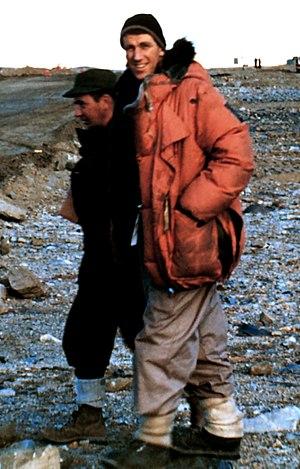
Sir Edmund Hillary
L’histoire de l’Antarctique commence dans le monde occidental par la théorie de la Terra Australis, un vaste continent au sud du globe terrestre. Le passage du cap Horn et du cap de Bonne-Espérance aux XVᵉ et XVIᵉ siècles démontra que la Terra Australis Incognita existait bel et bien.
Edmund Percival « Ed » Hillary est un alpiniste, explorateur et philanthrope néo-zélandais, né le 20 juillet 1919 à Auckland où il est mort le 11 janvier 2008. Le 29 mai 1953, lors d'une expédition britannique dirigée par le général de brigade John Hunt, Edmund Hillary et le Sherpa Tensing Norgay sont les premiers hommes à gravir l'Everest. De 1985 à 1988, il exerce les fonctions de haut-commissaire de la Nouvelle-Zélande en Inde et au Bangladesh et, simultanément, d'ambassadeur au Népal.